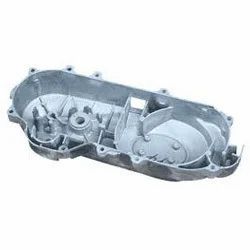
Label: Plastic_Die_Mould